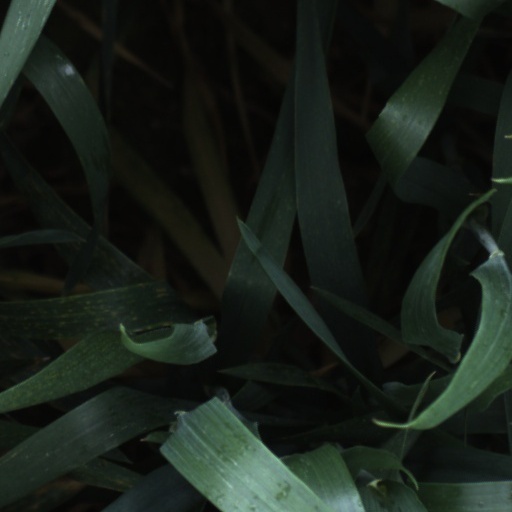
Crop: wheat